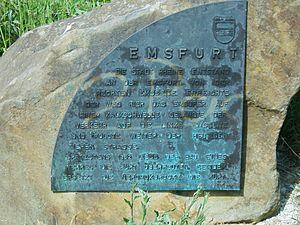
Rheine est une ville de Rhénanie-du-Nord-Westphalie, située dans l'arrondissement de Steinfurt dans le district de Münster. Cette ville, la plus peuplée de l'arrondissement de Steinfurt, est arrosée par l'Ems.